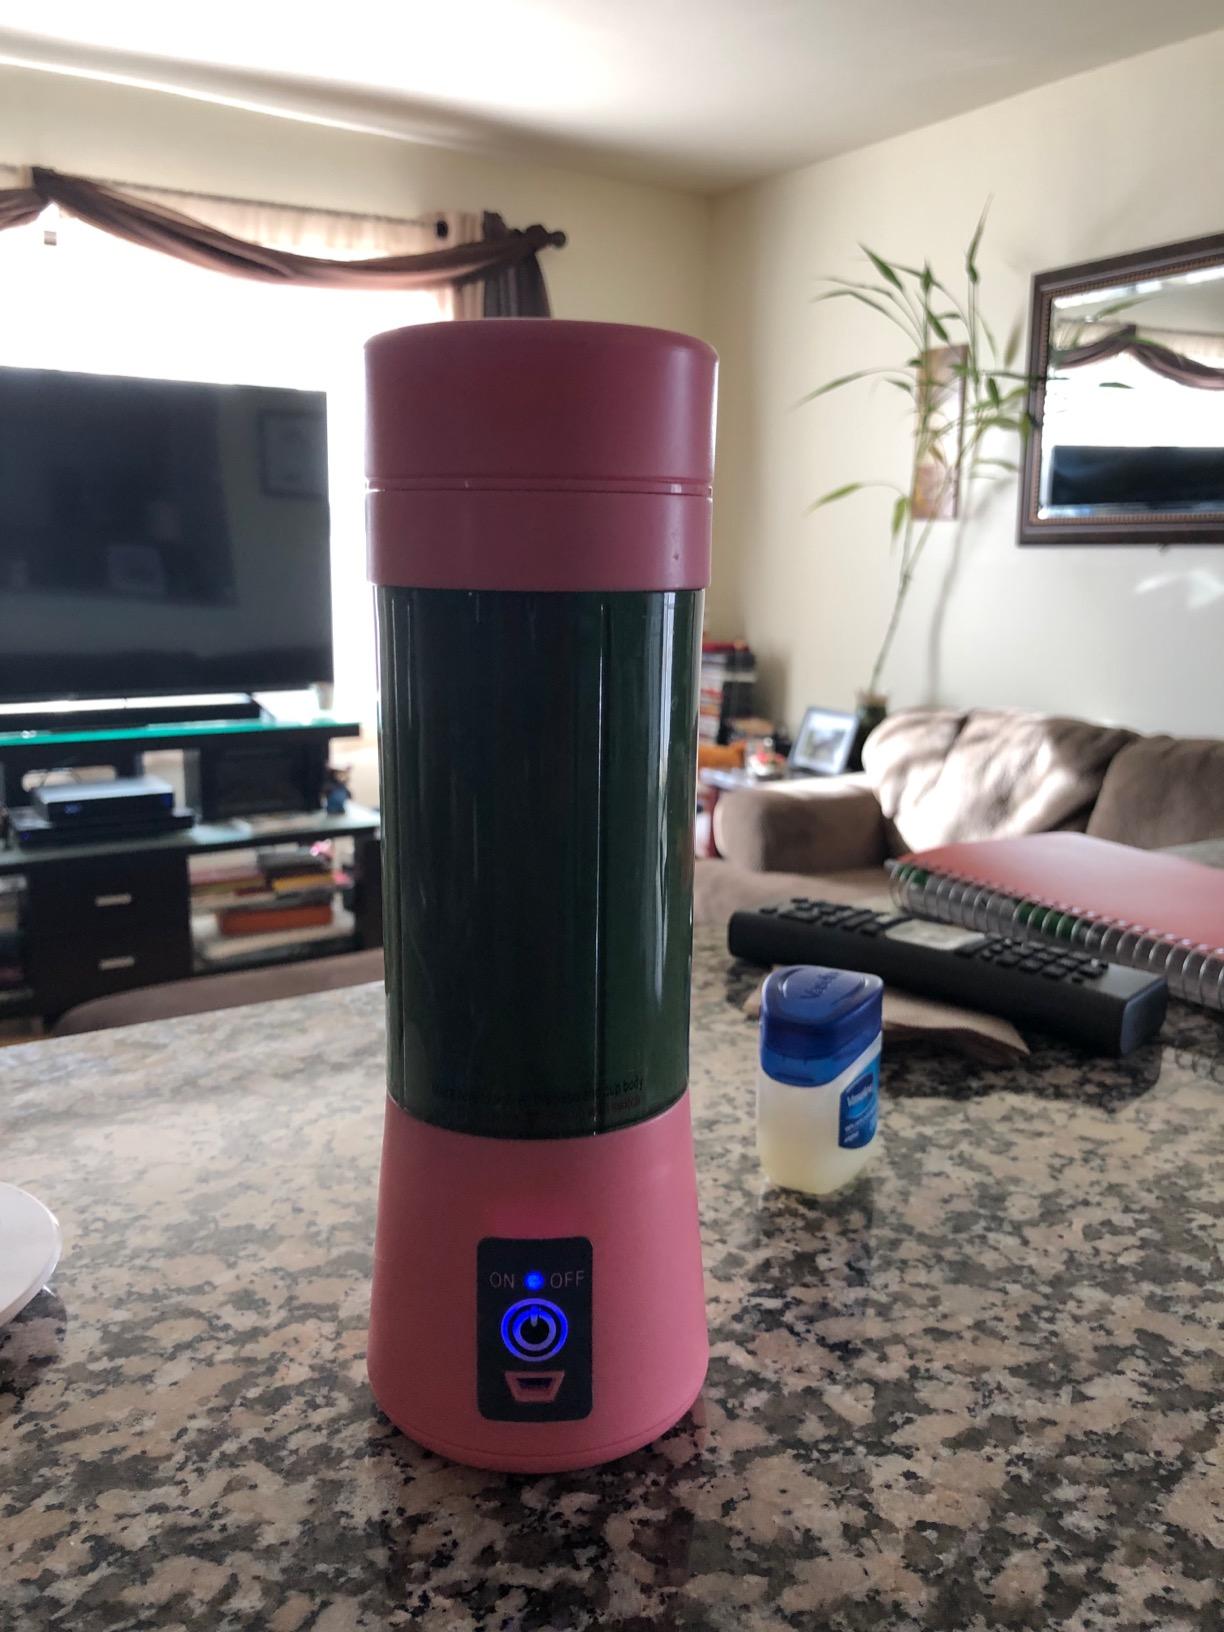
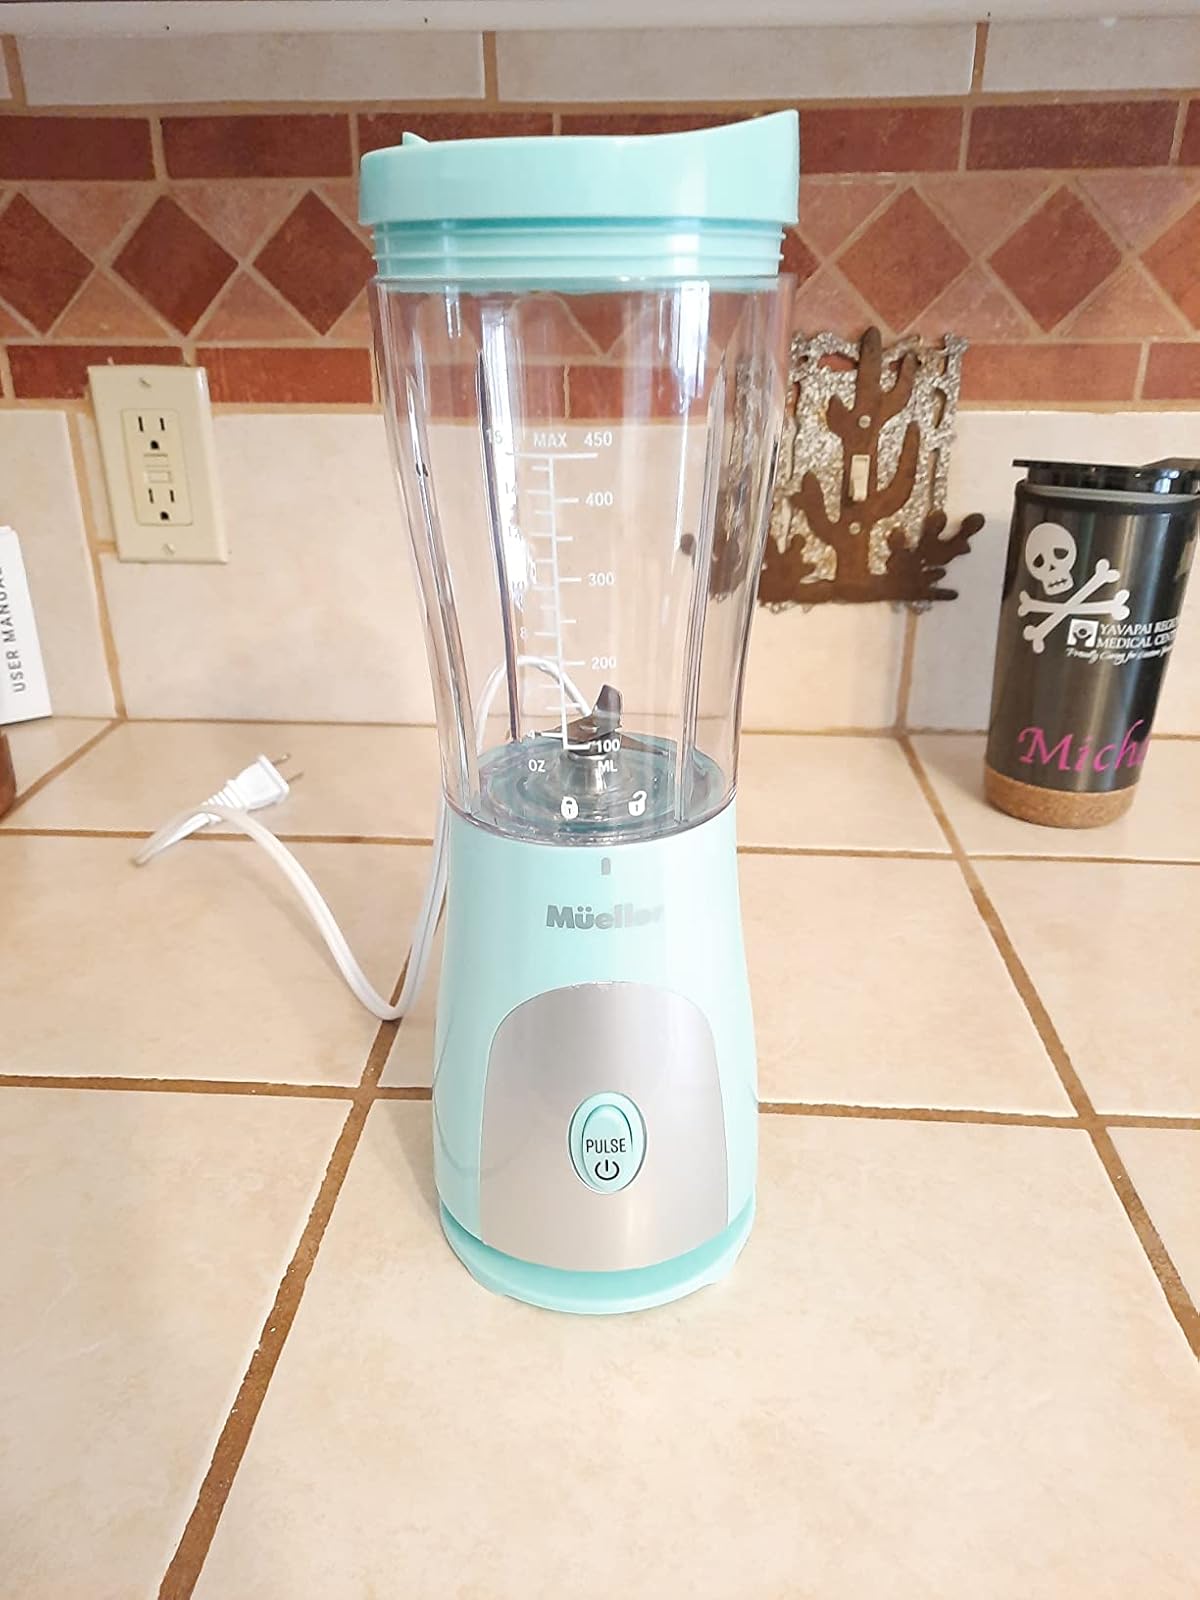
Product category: items_blender
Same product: no